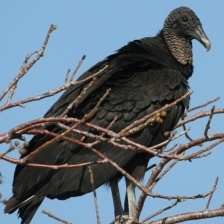
Species: BLACK VULTURE
Scientific name: CORAGYPS ATRATUS
ImageNet parent category: vulture